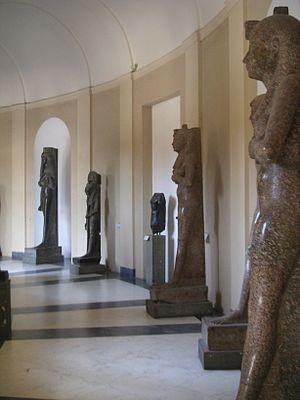
Le musée grégorien égyptien est un des musées du Vatican. Il est consacré à la collection égyptienne du Vatican.
Les Musées du Vatican constituent un ensemble muséal situé au Vatican. Il regroupe douze musées, ce qui représente cinq galeries et 1 400 salles. L'ensemble abrite l'une des plus grandes collections d'art dans le monde, car il expose la vaste collection d'œuvres d'art, notamment peintures et sculptures, rassemblées au fil des siècles par les papes, surtout à l'époque des États pontificaux, et par la suite l'institution même des Musées du Vatican. Les musées sont en partie hébergés dans le Palais du Vatican.